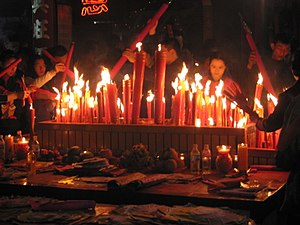
Meizhou / Administrative enheder
Fejing af kinesisk nytår i Meizhou.
Meizhou er en by på præfekturniveau i den østlige del af provinsen Guangdong i den sydlige del af Folkerepublikken Kina. Præfekturet har en befolkning på 4.863.800 indbyggere, og et areal på 15.836 km².